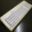
Label: keyboard